White Ash Mine disaster

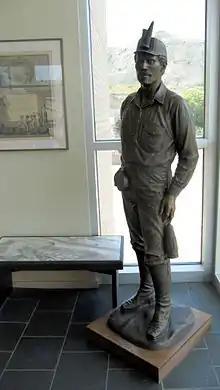
This statue at the Mines Museum of Earth Science honors the ten miners who died in the disaster.

The White Ash Mine disaster occurred on 9 September 1889 at the White Ash Mine, an underground coal mine in Golden, Colorado. Ten men who had been working at the end of the lowest level were killed when the mine was accidentally flooded. Their bodies were never recovered and the mine was abandoned. It is likely that the flood was caused by a fire that weakened a barrier between the White Ash Mine and a nearby abandoned mine that was known to be flooded.